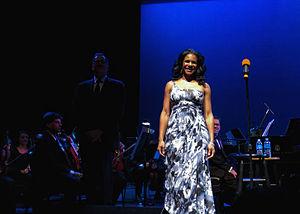
Audra McDonald est une actrice et chanteuse américaine, née le 3 juillet 1970.